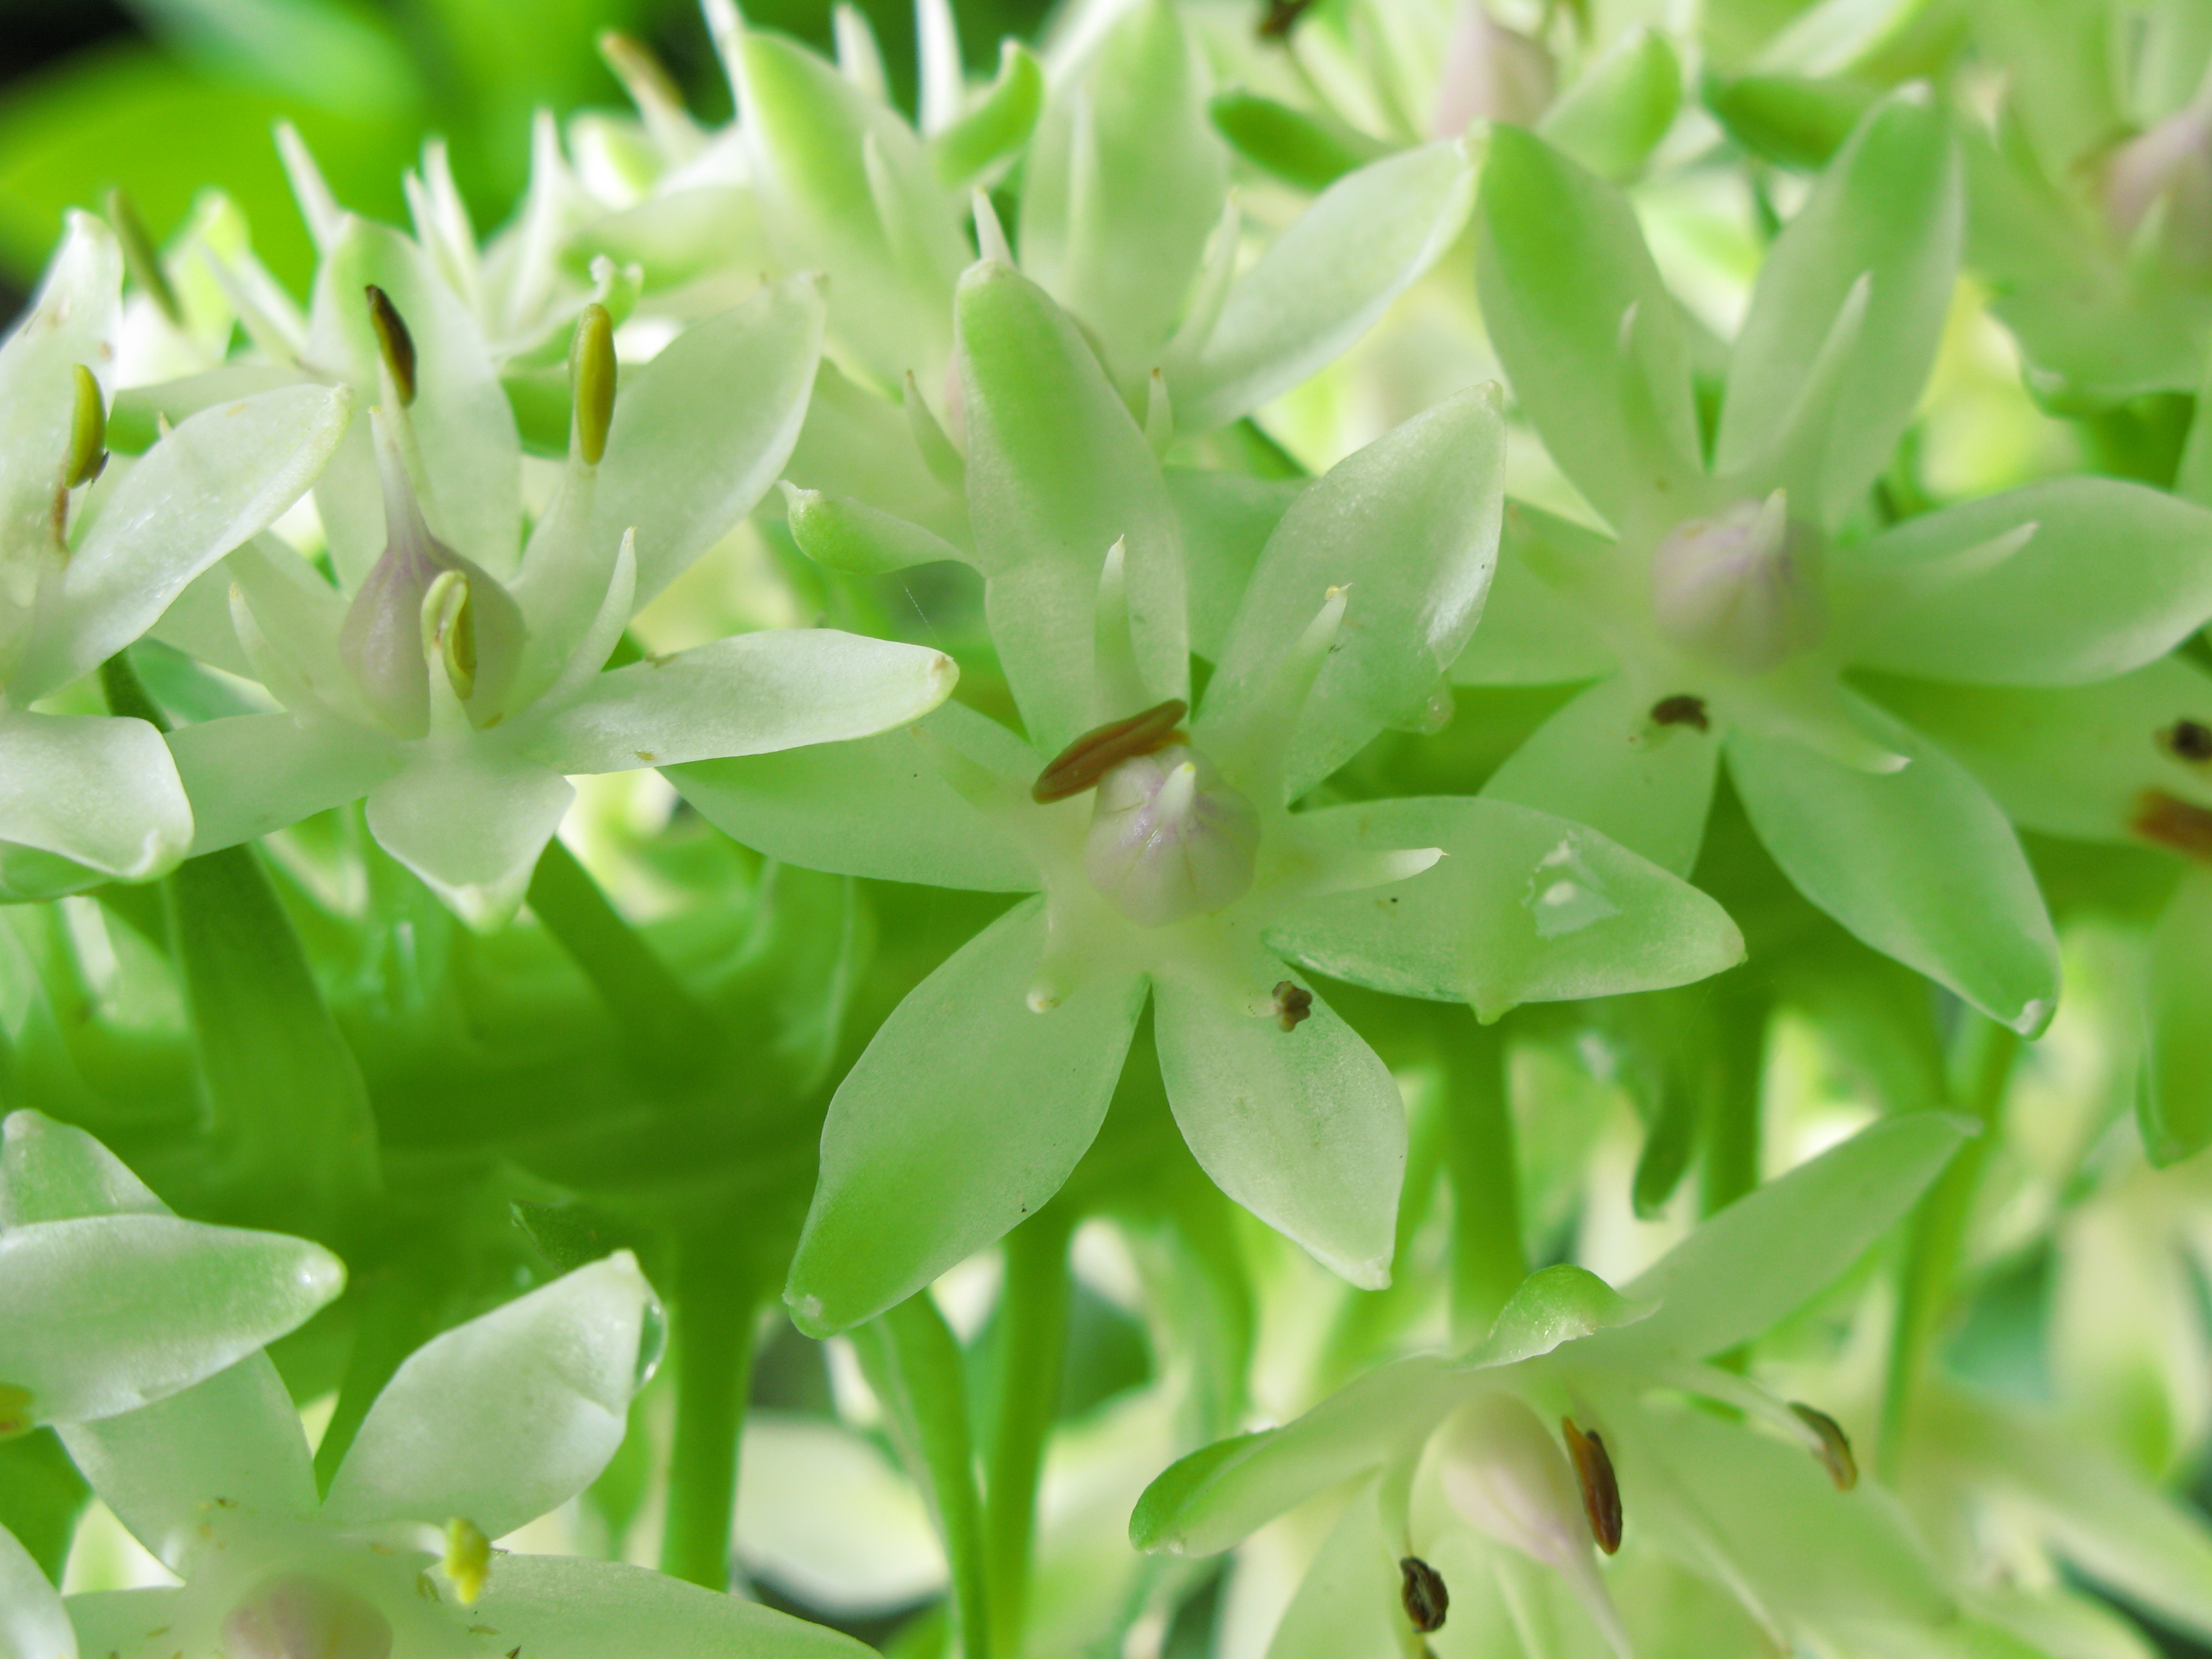
plant, white, leaf, flower, petal, green, high, botany, flora, pineapple, shrub, hires, lily, hi, res, g7, macro photography, flowering plant, eucomis, autumnalis, chitt, land plant